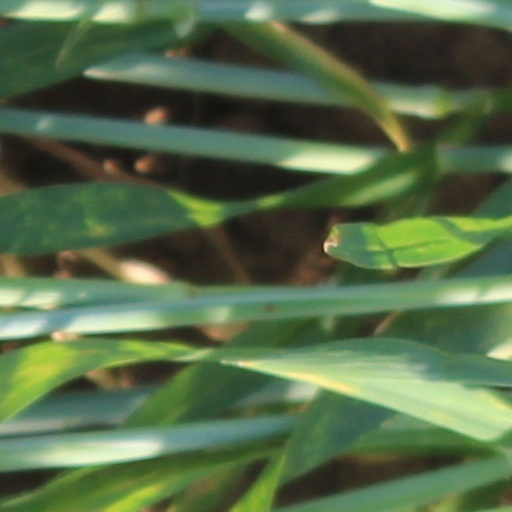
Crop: wheat